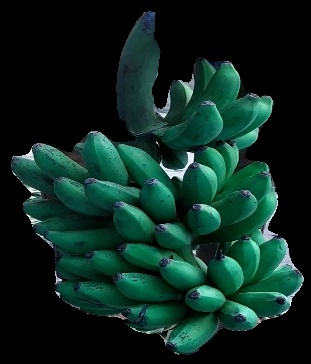
Variety: rasbale
Grade: grade3